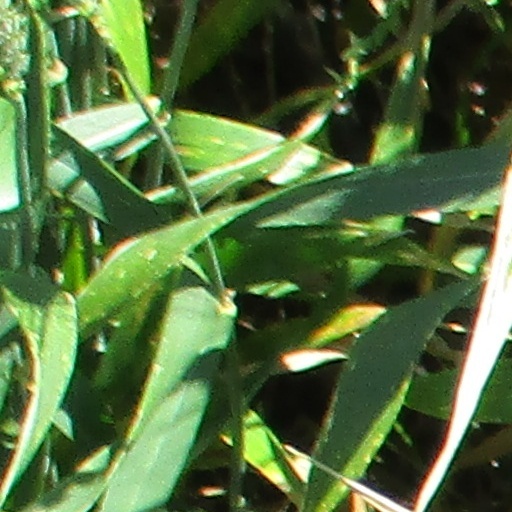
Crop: wheat